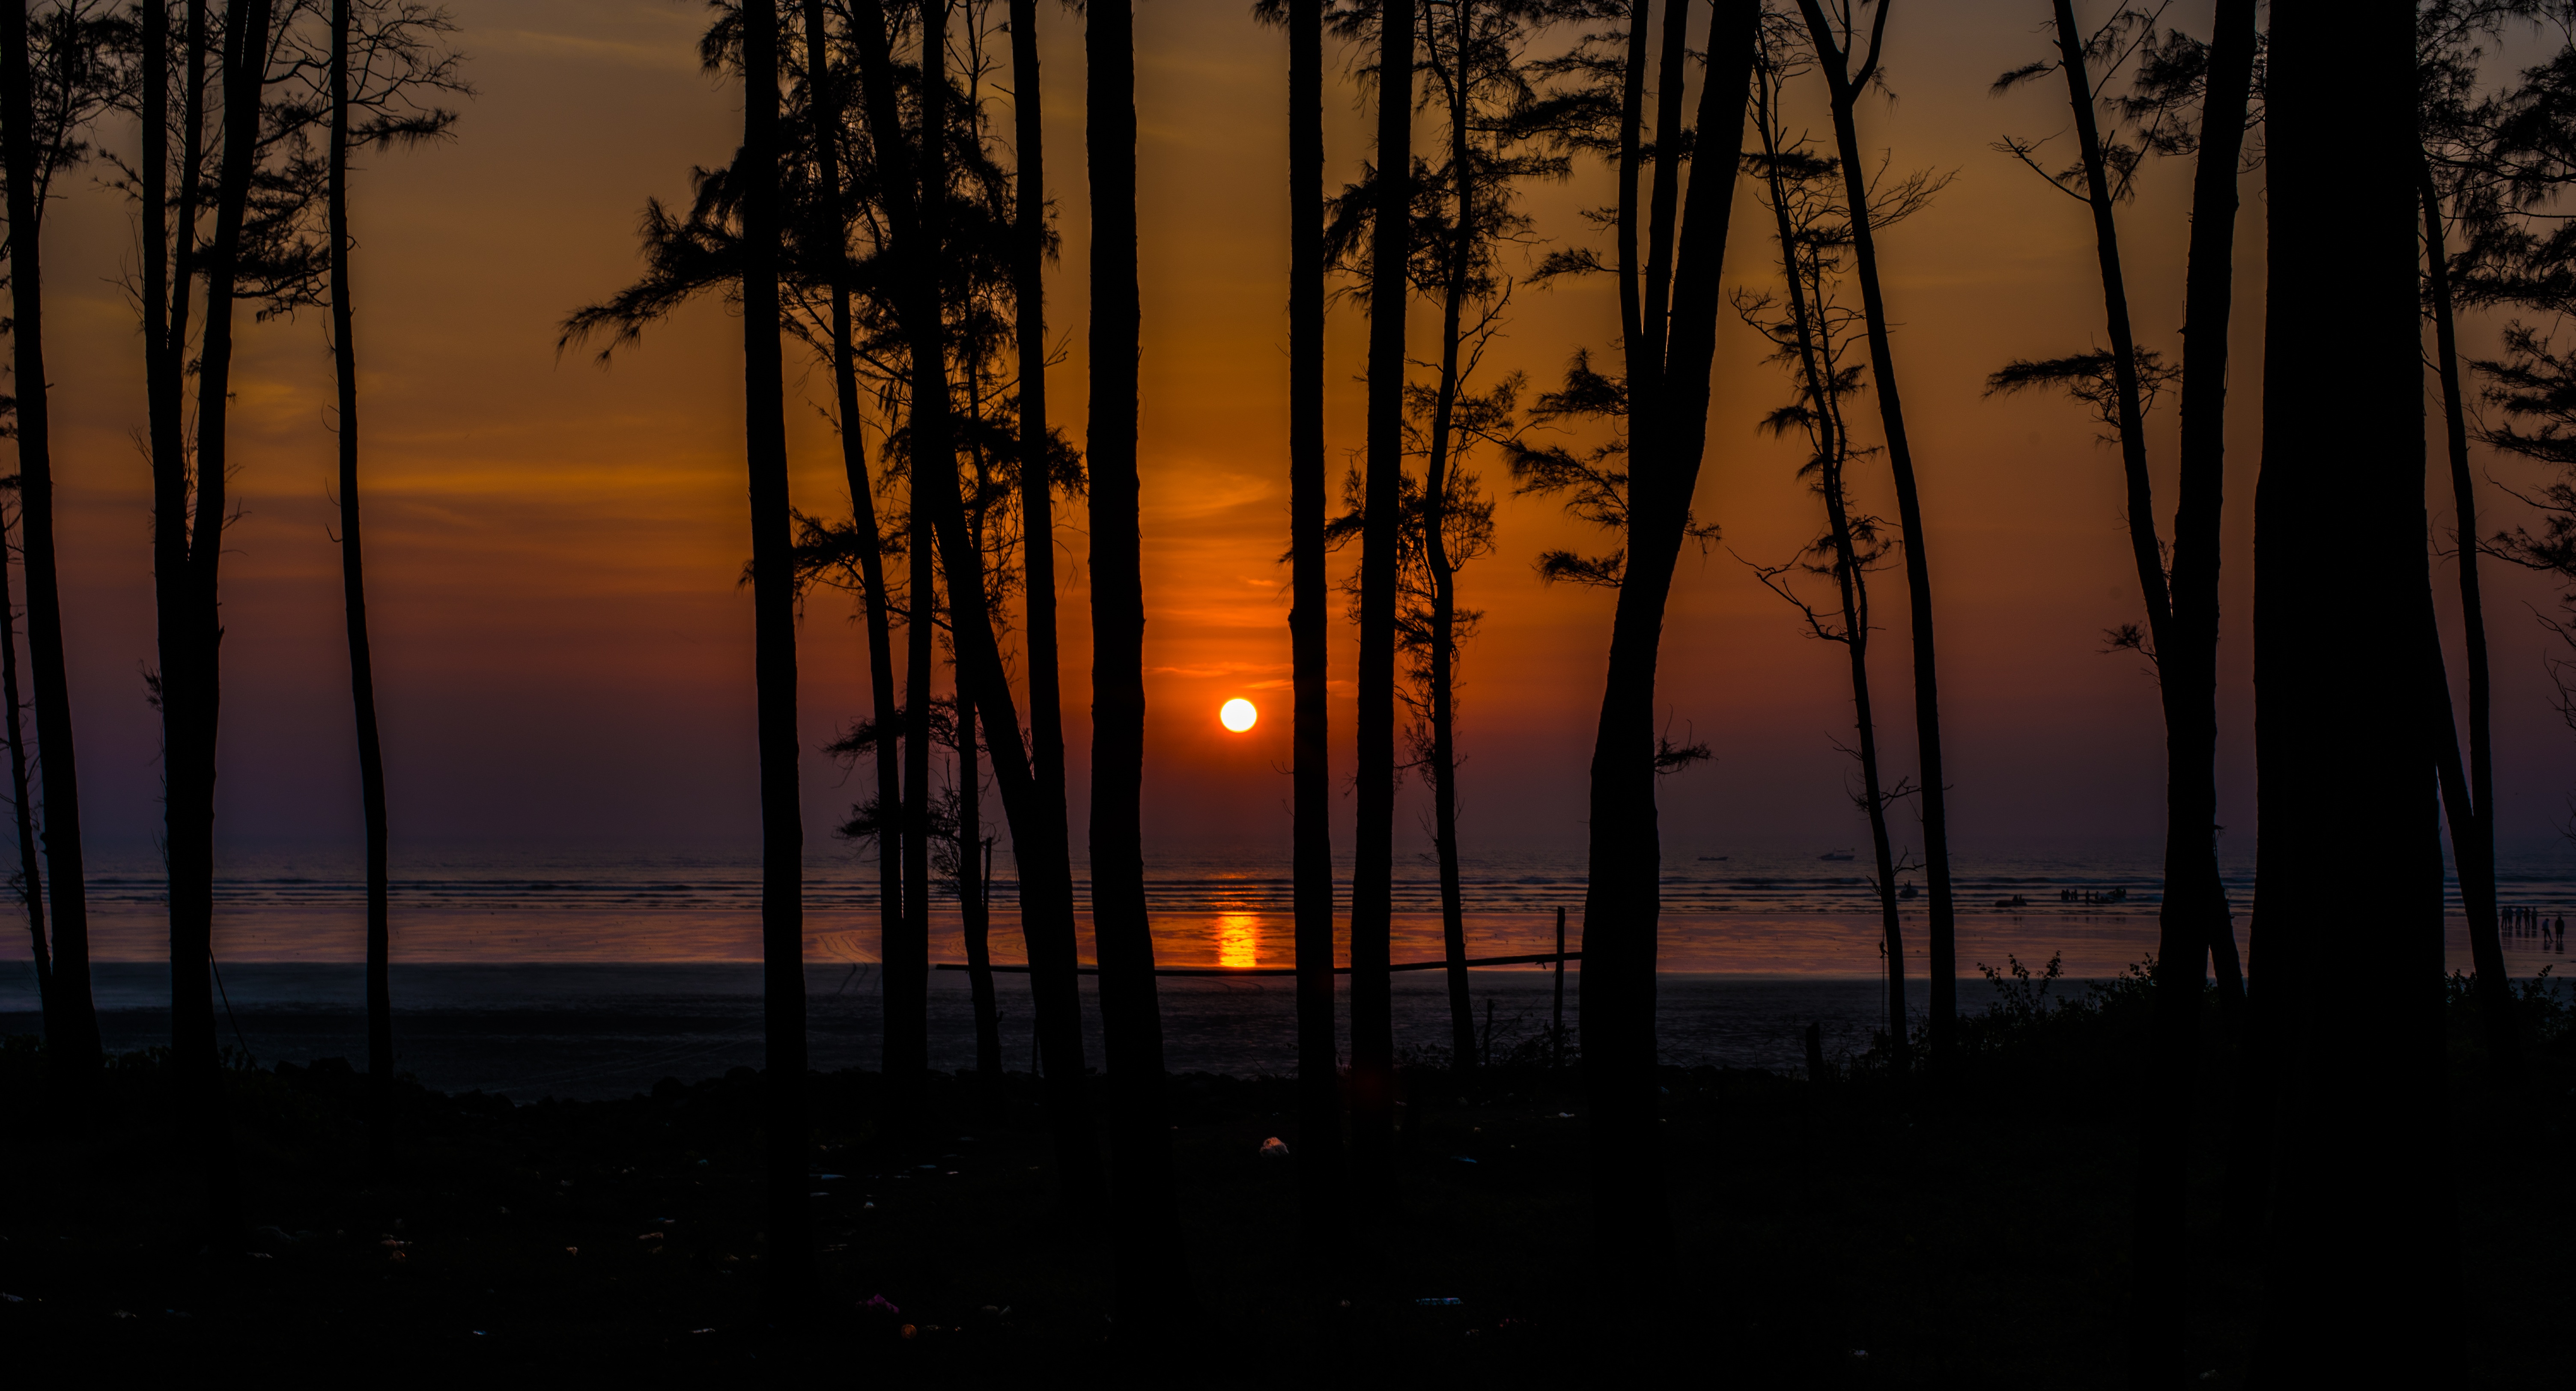
beach, landscape, sea, tree, nature, outdoor, horizon, light, sun, sunrise, sunset, night, sunlight, morning, dawn, atmosphere, travel, dusk, evening, orange, reflection, holiday, darkness, atmospheric phenomenon